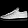
Label: Sneaker